Rifle shooting at Cambridge University

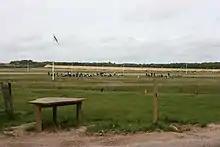
Century Range, Bisley, where the Chancellors' Varsity match is held each July.

There are currently several annual Varsity matches in rifle shooting contested between Cambridge University and Oxford University. The Oxford–Cambridge shooting rivalry is believed to be one of the longest-running Varsity competitions between the two university.